Gerhard vom Berge

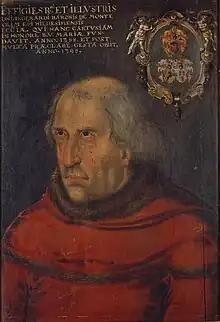
Gerhard vom Berge, Bishop of Verden and Hildesheim

Gerhard vom Berge or von Berg, also known as Gerhard of Schalksberg (died 15 November 1398), was a member of the vom Berge family, seated at Minden, and until 1397 the holders of the "Vogtei" rights over the bishopric of Minden. He was precentor and then dean in Minden Cathedral. He became Bishop of Verden from 1363 to 1365 and Bishop of Hildesheim from 1365 to his death on 15 November 1398.